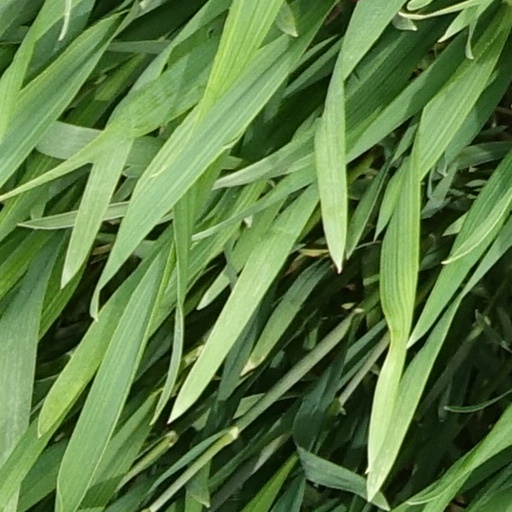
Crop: wheat